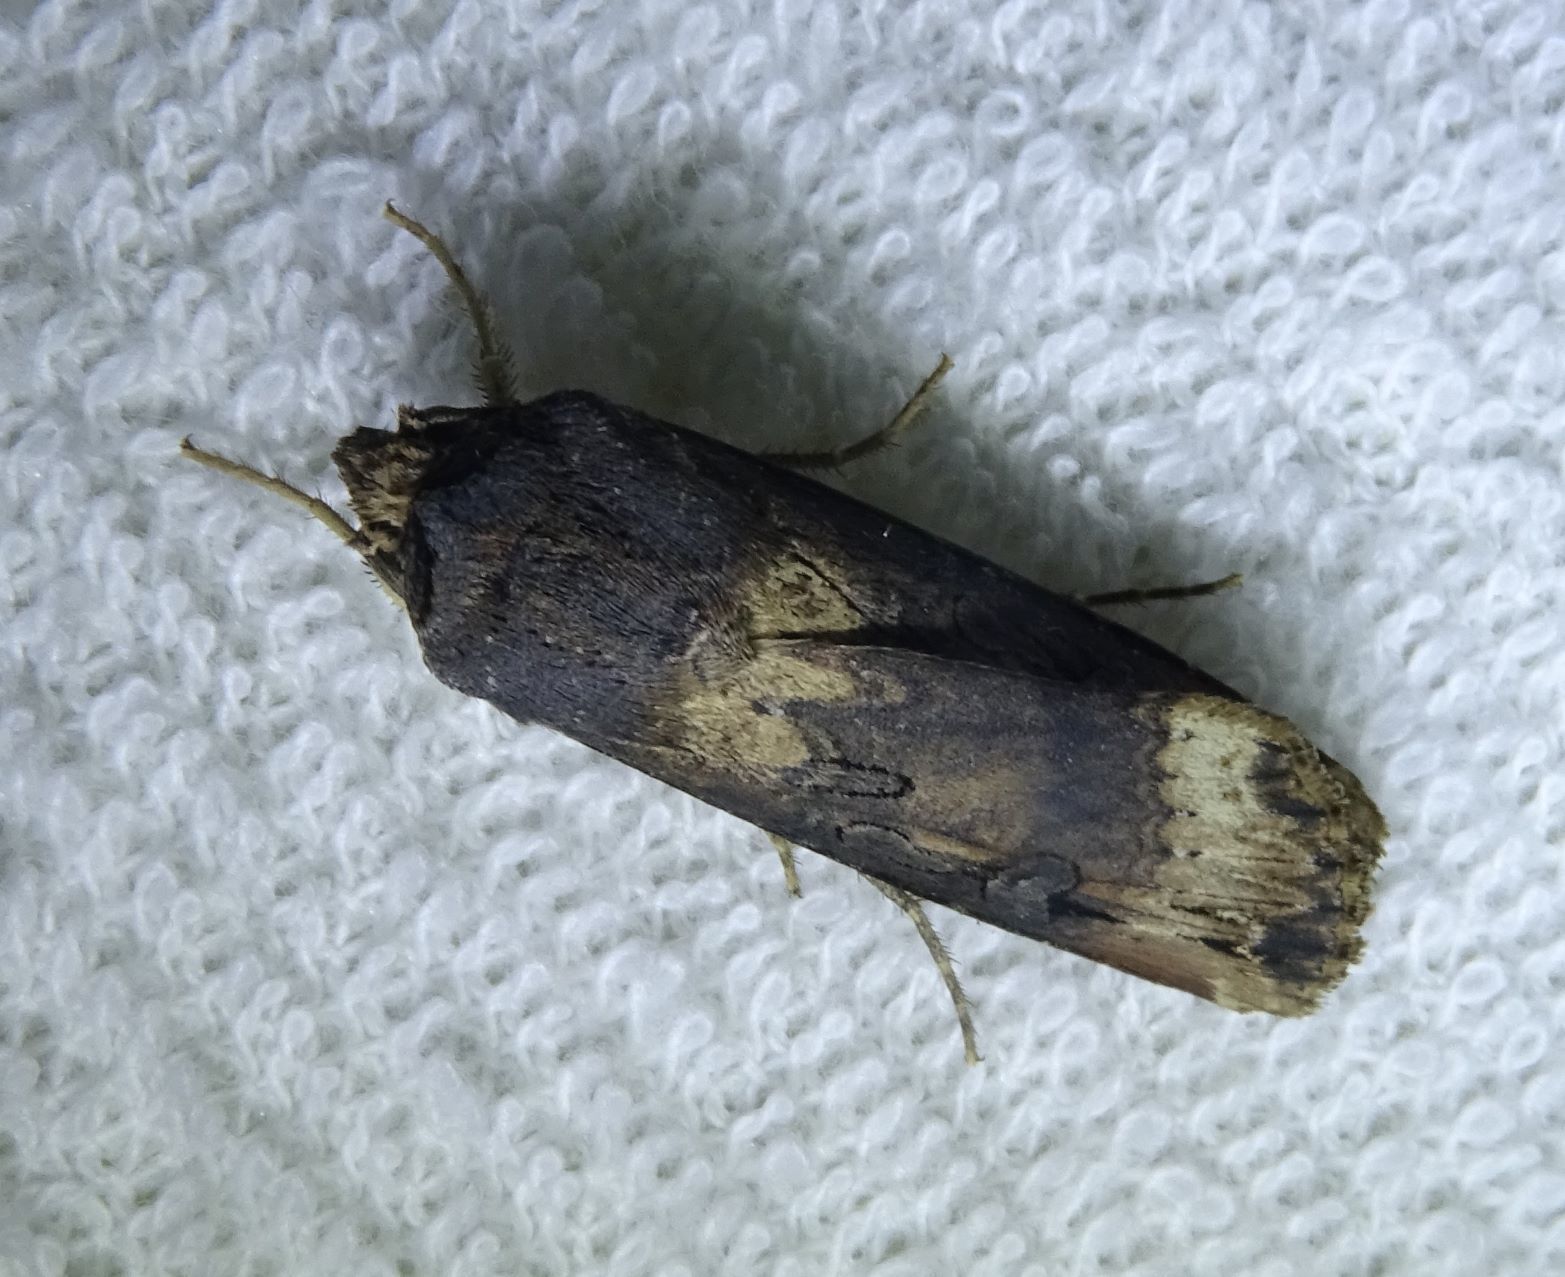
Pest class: cutworms